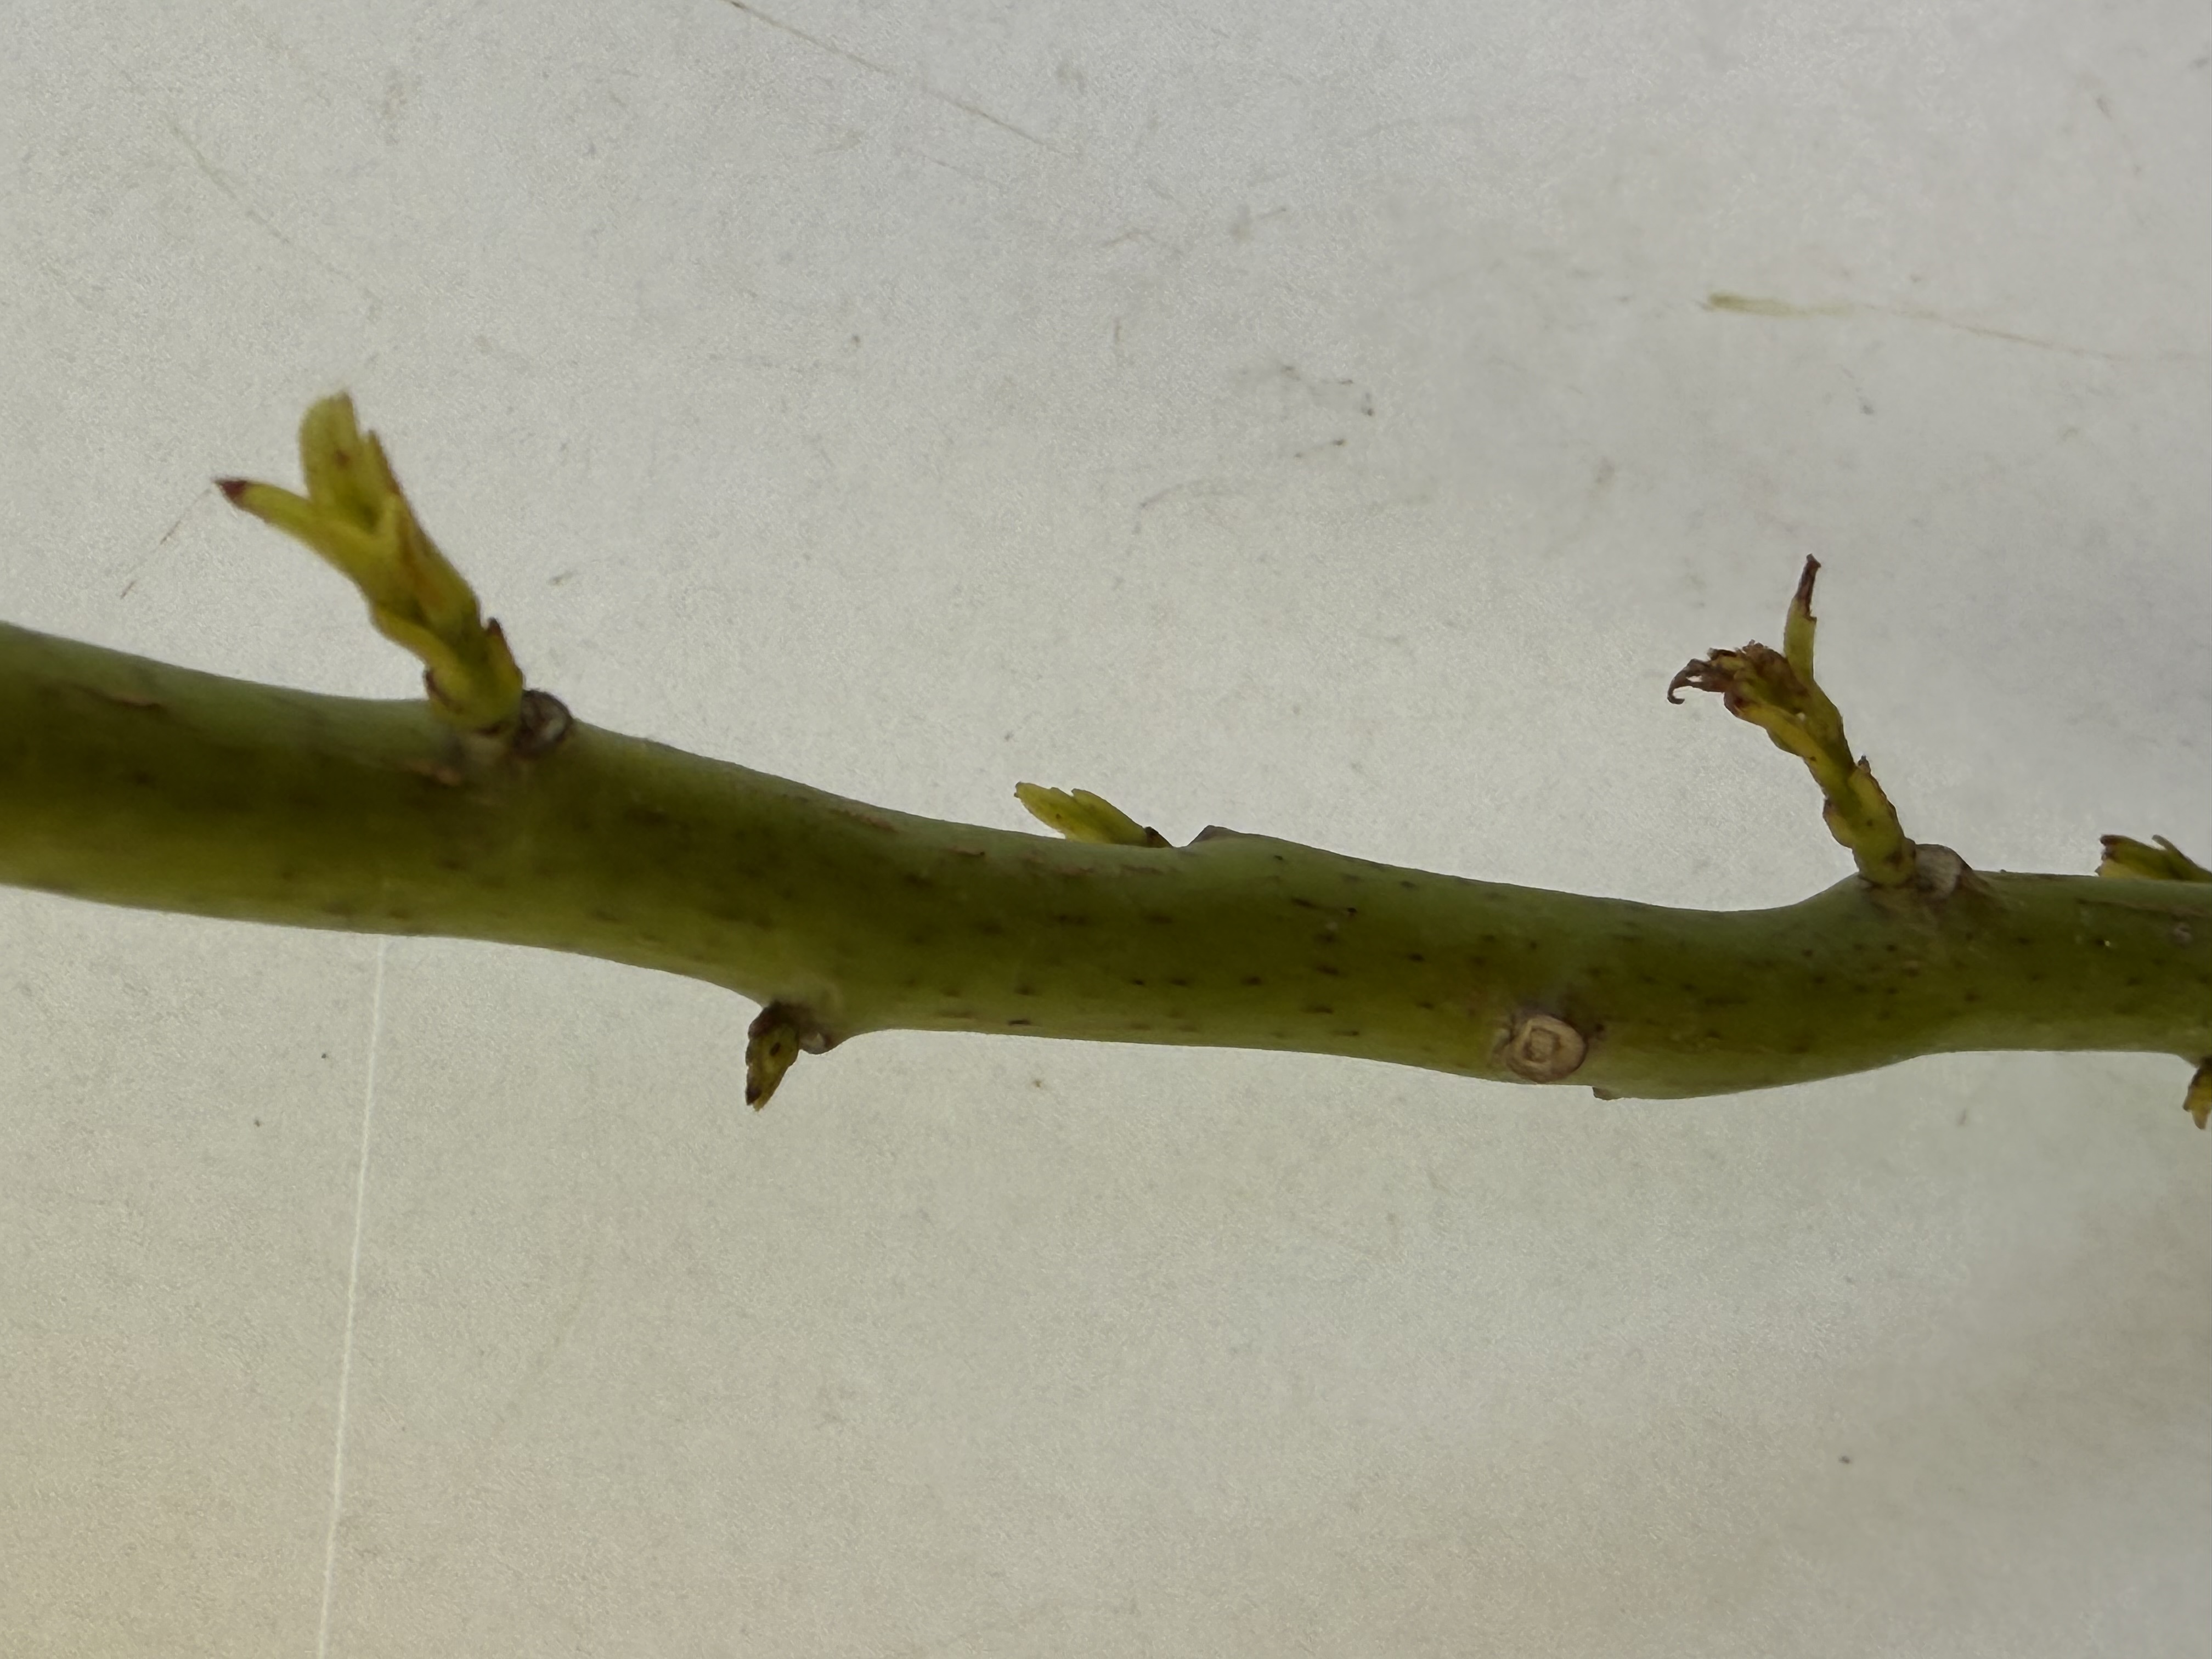
Variety: Avocado